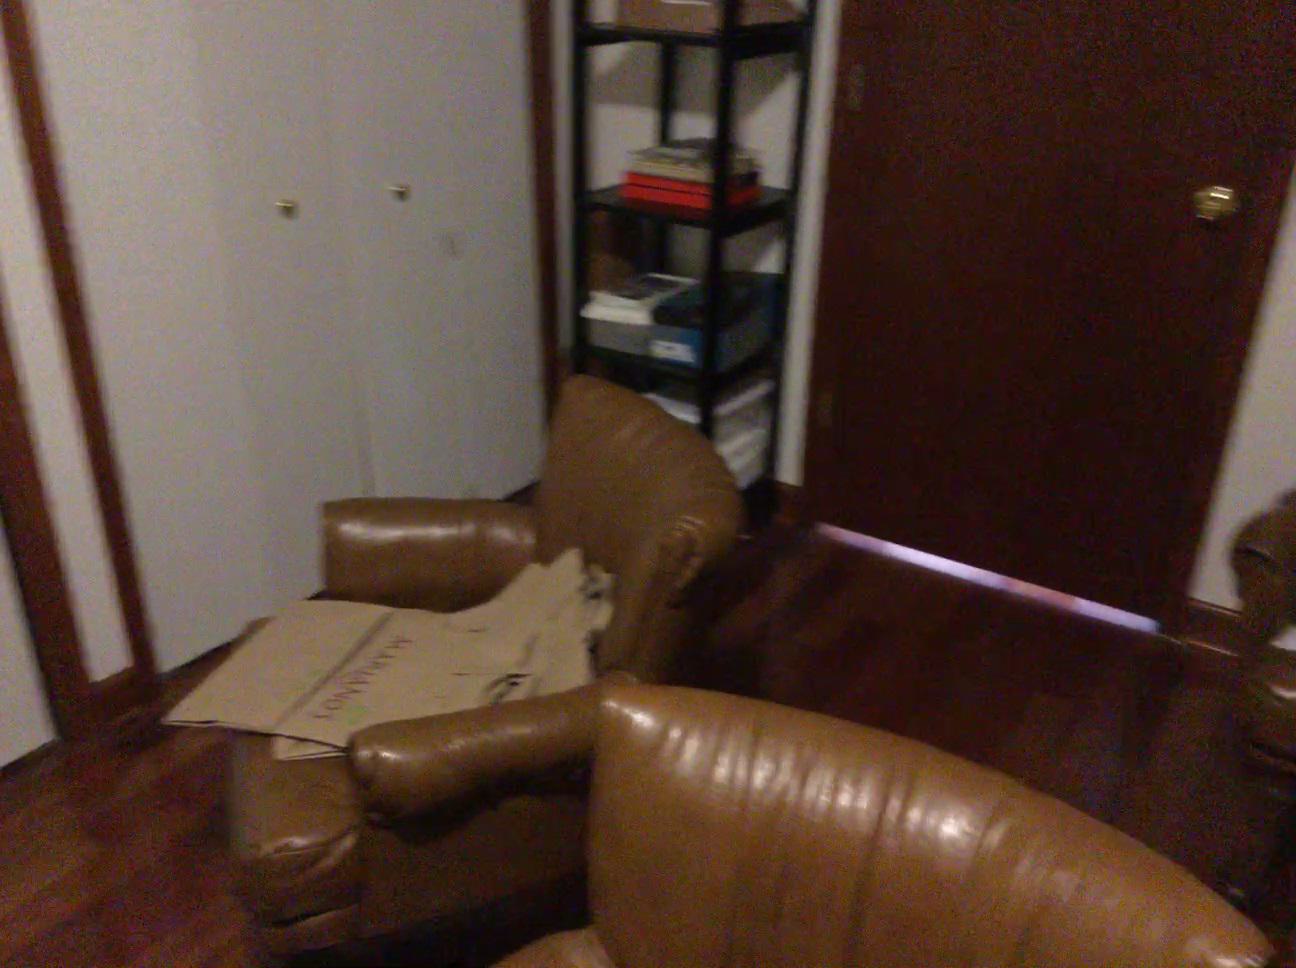
Question: Can the box fit right of the bag from the camera's perspective? Final answer should be yes or no.
Answer: Yes